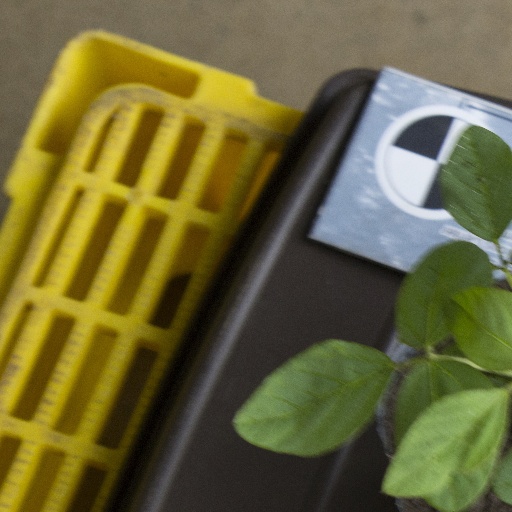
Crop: soybean